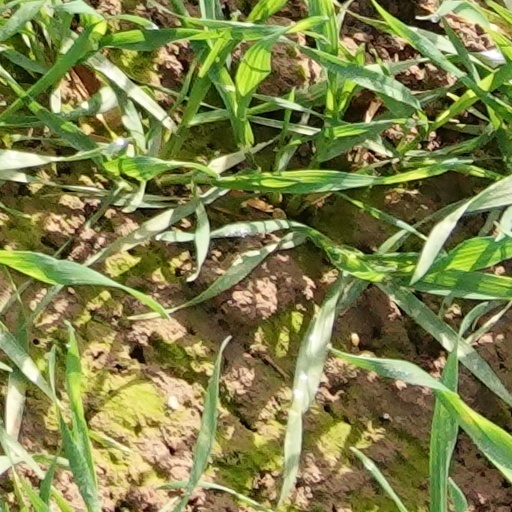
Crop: wheat